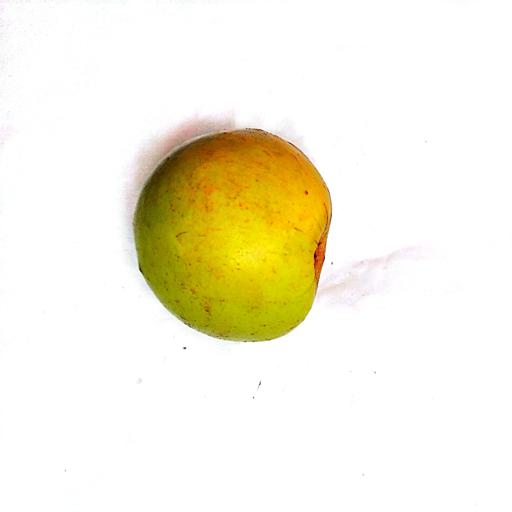
Label: healthy